Saskatoon Public Schools

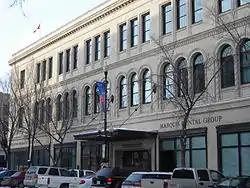
SPS Board Office located in the Eaton's Building

Saskatoon Public Schools (SPS) or Saskatoon S.D. No. 13 is the largest school division in Saskatchewan serving 28,924 students as of September 2024. Saskatoon Public Schools operates 47 elementary schools, one alliance school (Charles Red Hawk Elementary School on the Whitecap Dakota Nation), and 10 secondary schools in Saskatoon.